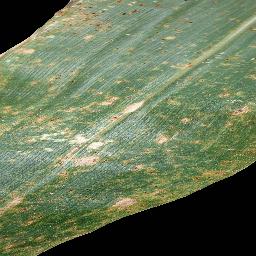
Label: Corn_(Maize)___Common_Rust